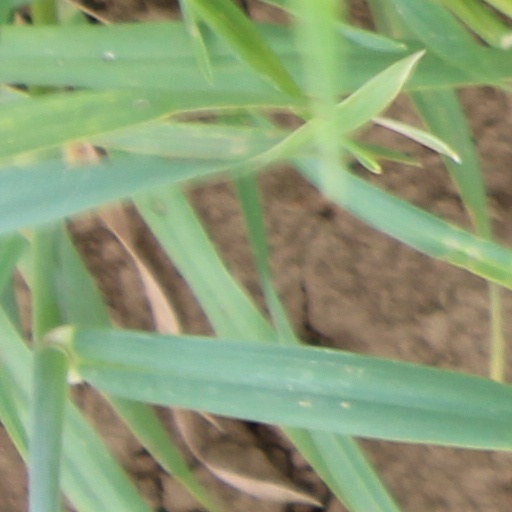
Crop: wheat